Nunose Station

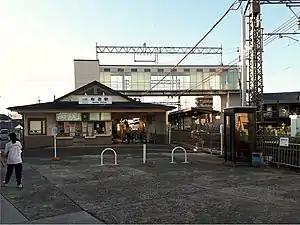
Nunose Station in September 2020

is a passenger railway station in located in the city of Matsubara, Osaka Prefecture, Japan, operated by the private railway operator Kintetsu Railway.